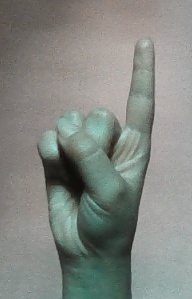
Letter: bb